FAM71E1

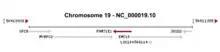

The promoter of FAM71E1 is located on the minus strand from 50,476,094 to 50,477,946 . It is 1,853 bp long.